Woodhouse Grove School

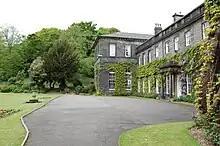
Woodhouse Grove School. The wooded Grove Mount can be seen in the background

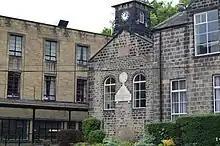
Commemorate plaque of opening date

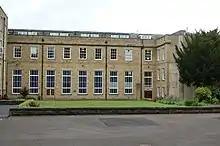
Boarding accommodation can be seen on the top floor above classrooms

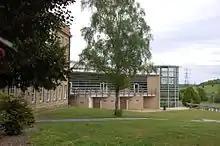
A careful mix of old and new building styles

Woodhouse Grove School ('The Grove') is a private, co-educational, day and boarding school and sixth form. it is located to the north of Apperley Bridge, West Yorkshire, England (Apperley Bridge is located in the City of Bradford, however the school is located just over the municipal border in the City of Leeds). The school, and its preparatory junior school, Brontë House, is located in the Aire Valley. There are approximately 1,000 students on roll, currently including around 90 boarders.